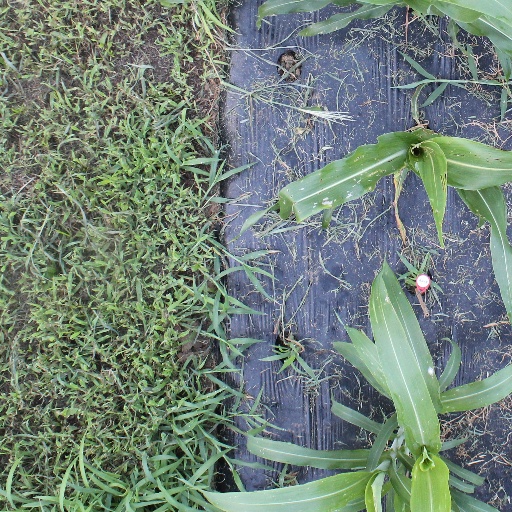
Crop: sorghum